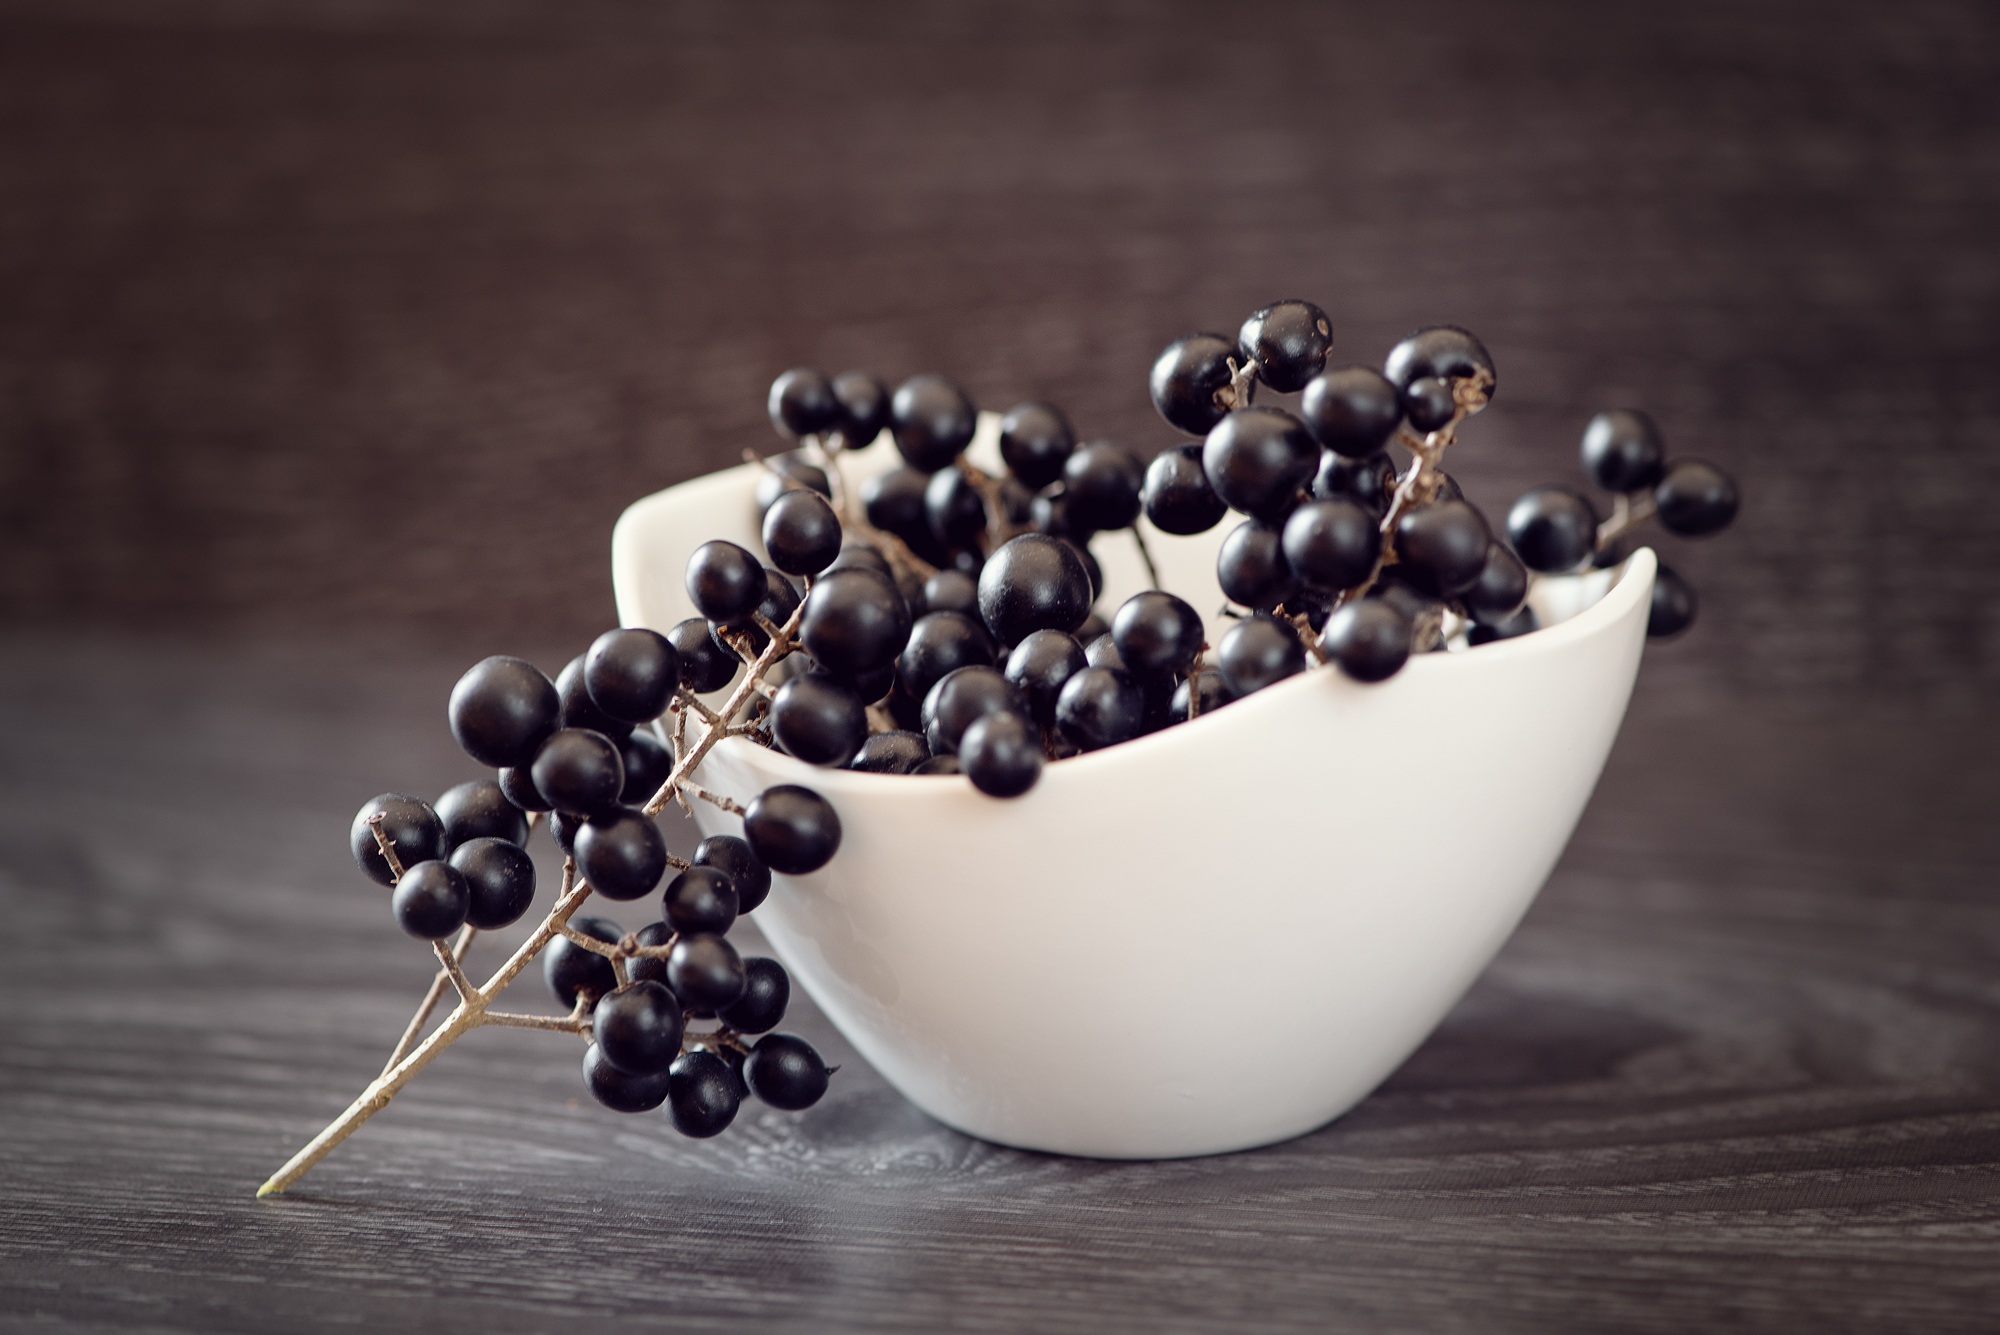
fruit, flower, bowl, food, produce, black, bead, close, material, close up, jewellery, art, berries, macro photography, dark blue, still life photography, privet, privet berries, fashion accessory